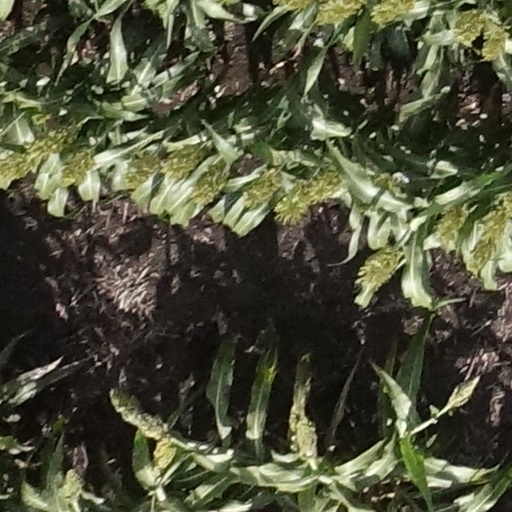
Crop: sorghum